Iceland at the FIFA World Cup

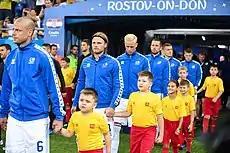
Iceland national football team at the 2018 FIFA World Cup in Rostov-on-Don, Russia

Iceland made its debut at the FIFA World Cup in 2018 after having failed 12 consecutive qualification campaigns from 1974 to 2014. The nation first attempted to qualify for the tournament back in 1958.